Klaas-Jan Huntelaar

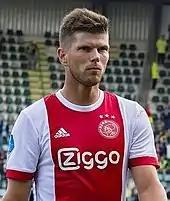
Huntelaar with Ajax in 2017

On 1 June 2017, Ajax confirmed that they had re-signed Huntelaar. In 2019, he won with Ajax the Eredivisie, KNVB Cup and Johan Cruyff Shield; in addition, he played in the 2018–19 UEFA Champions League, in which his team reached the semi-finals.